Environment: real
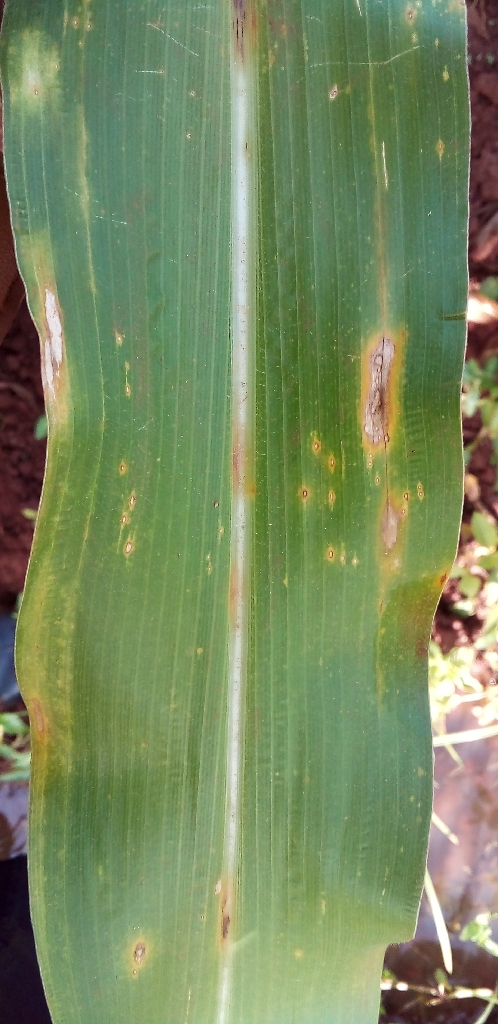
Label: northern_corn_leaf_blight